New Zealand at the 2012 Summer Olympics

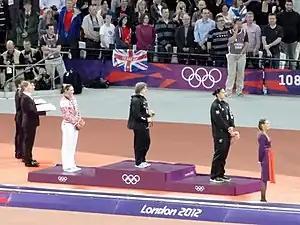
Shot put medal ceremony (l-r) Yevgeniya Kolodko, Nadzeya Ostapchuk, Valerie Adams

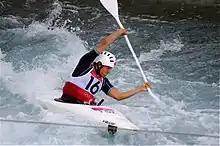
Luuka Jones

As per regulations, each team was made up of 16 players, plus an additional two reserves travelling with the team but not participating.